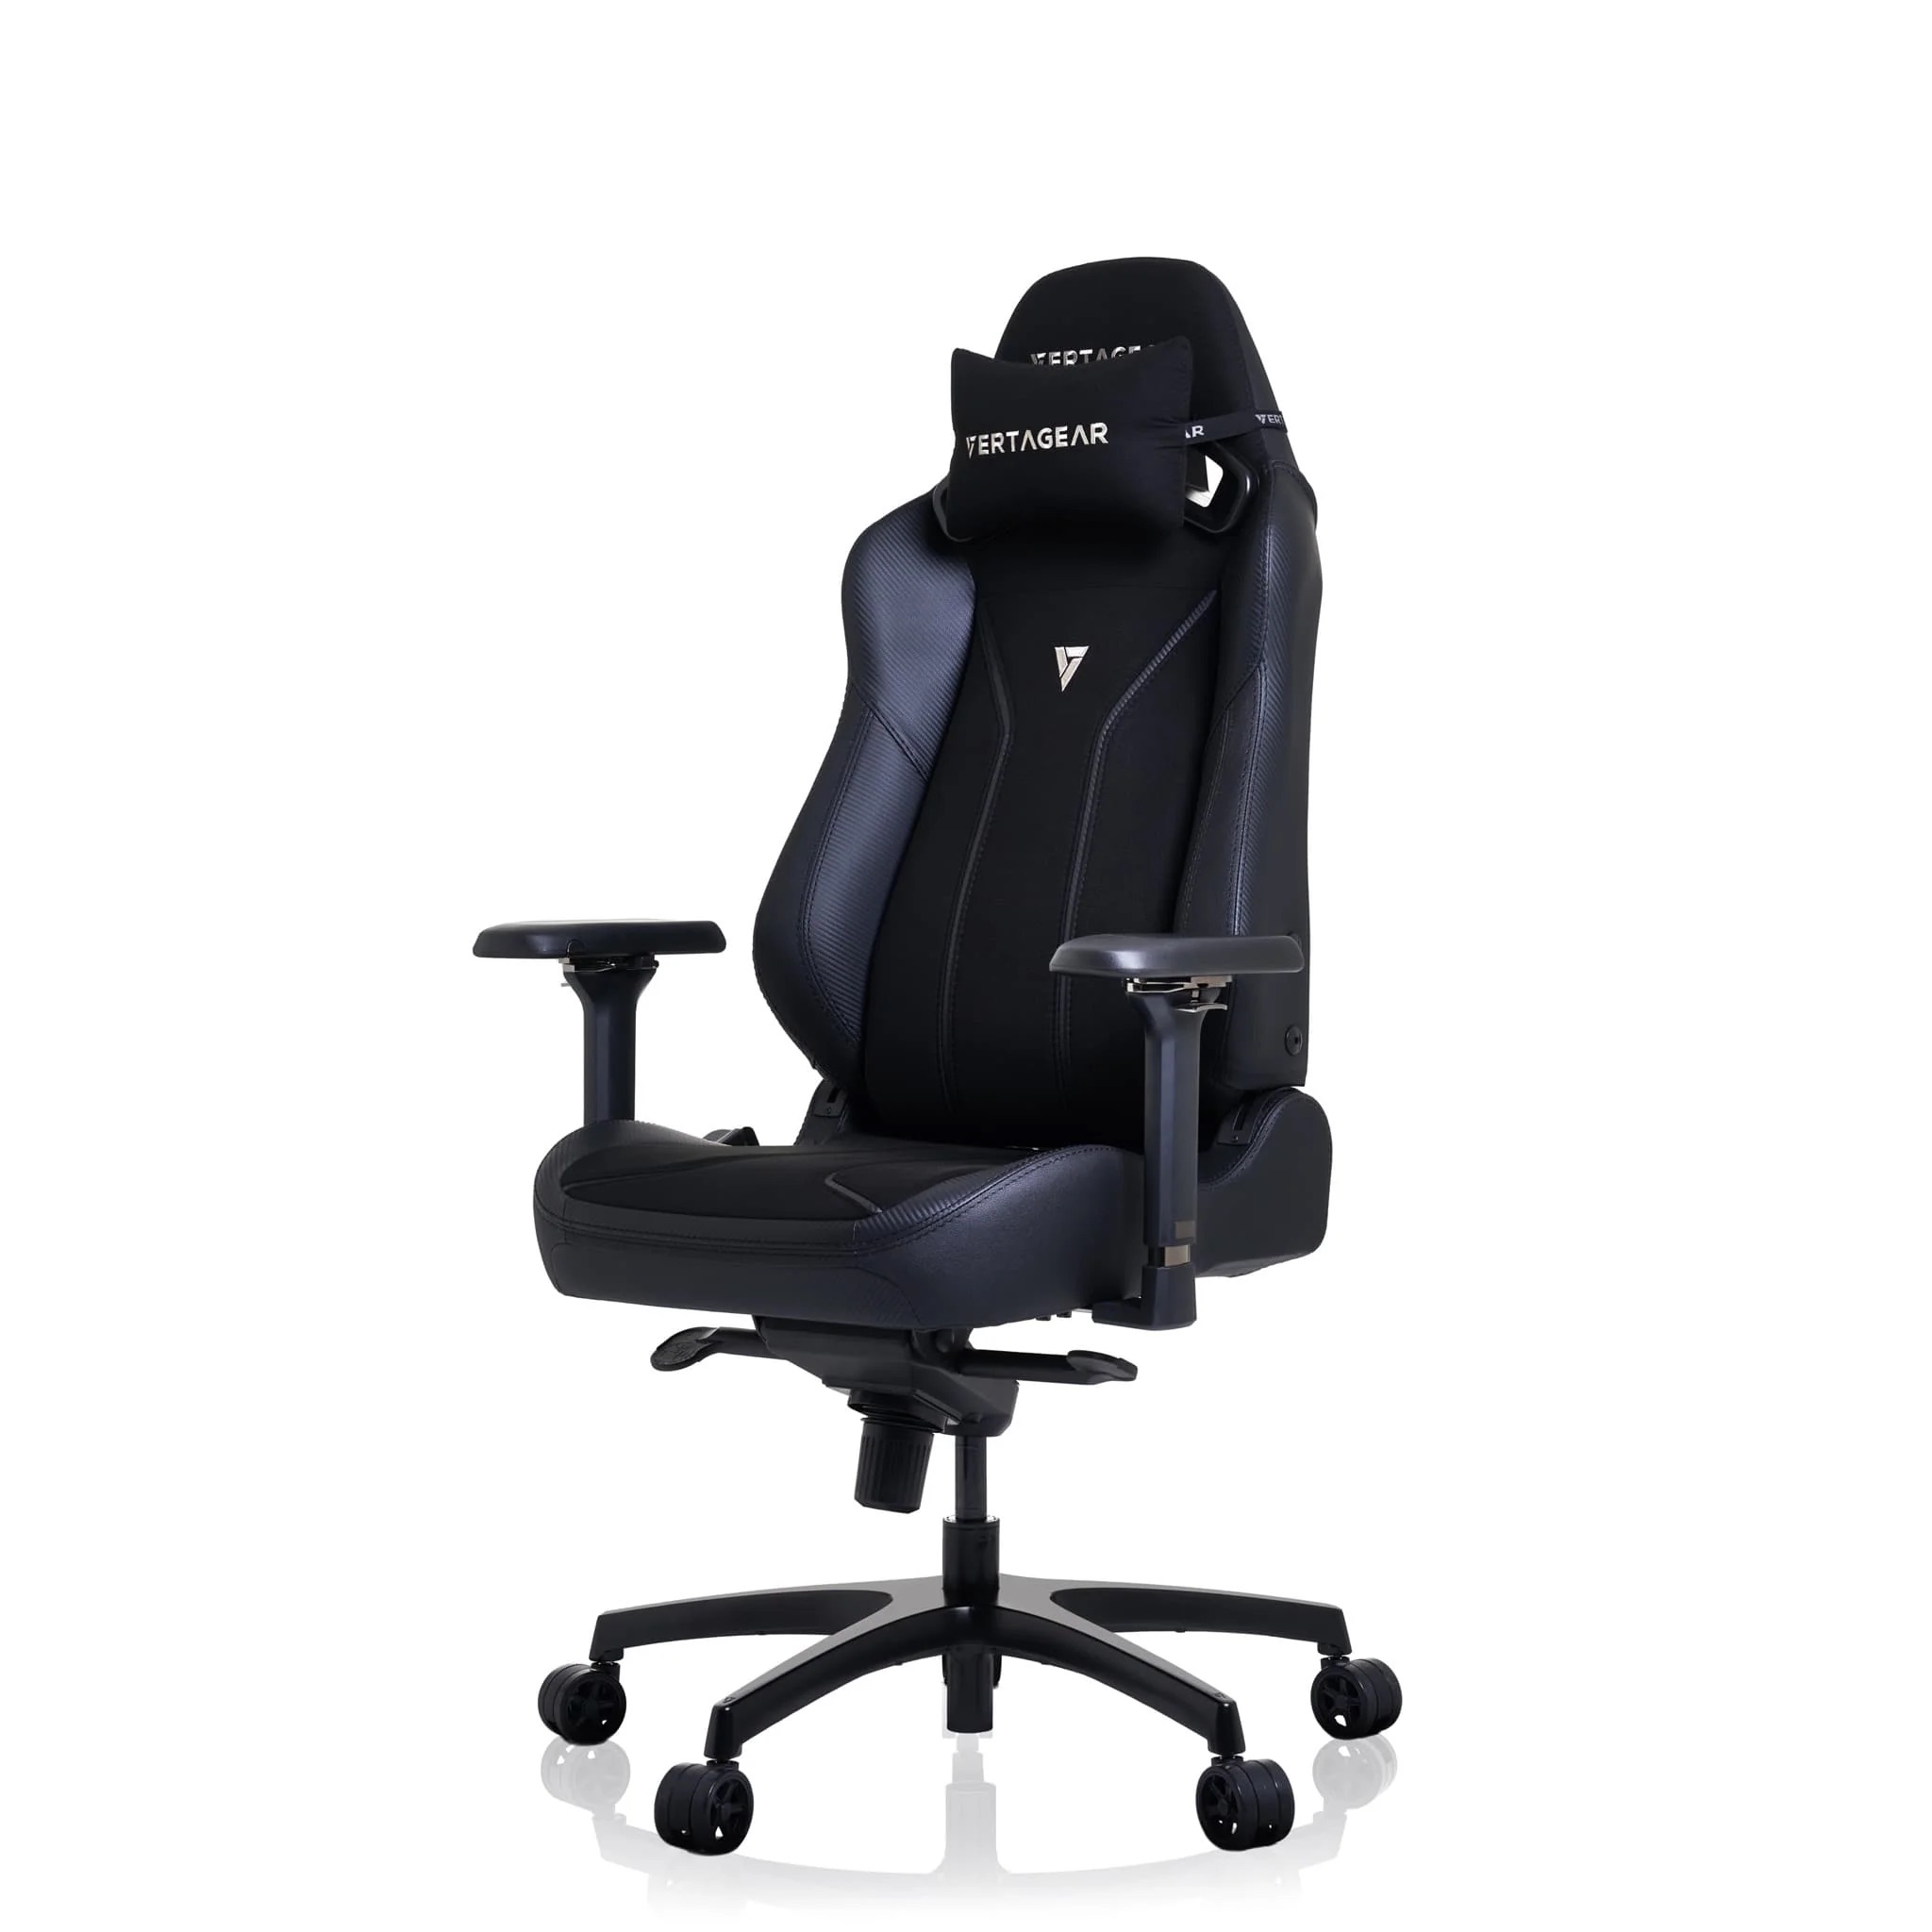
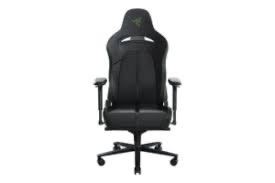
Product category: items_chair
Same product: no